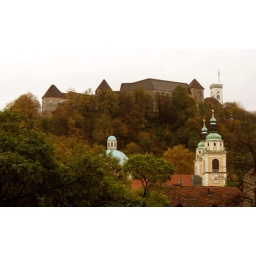
Ljubljana's castle hill on a slightly rainy day.The city's cathedral is in the foreground. Ljubljana, Slovenia, 26-Oct-2007